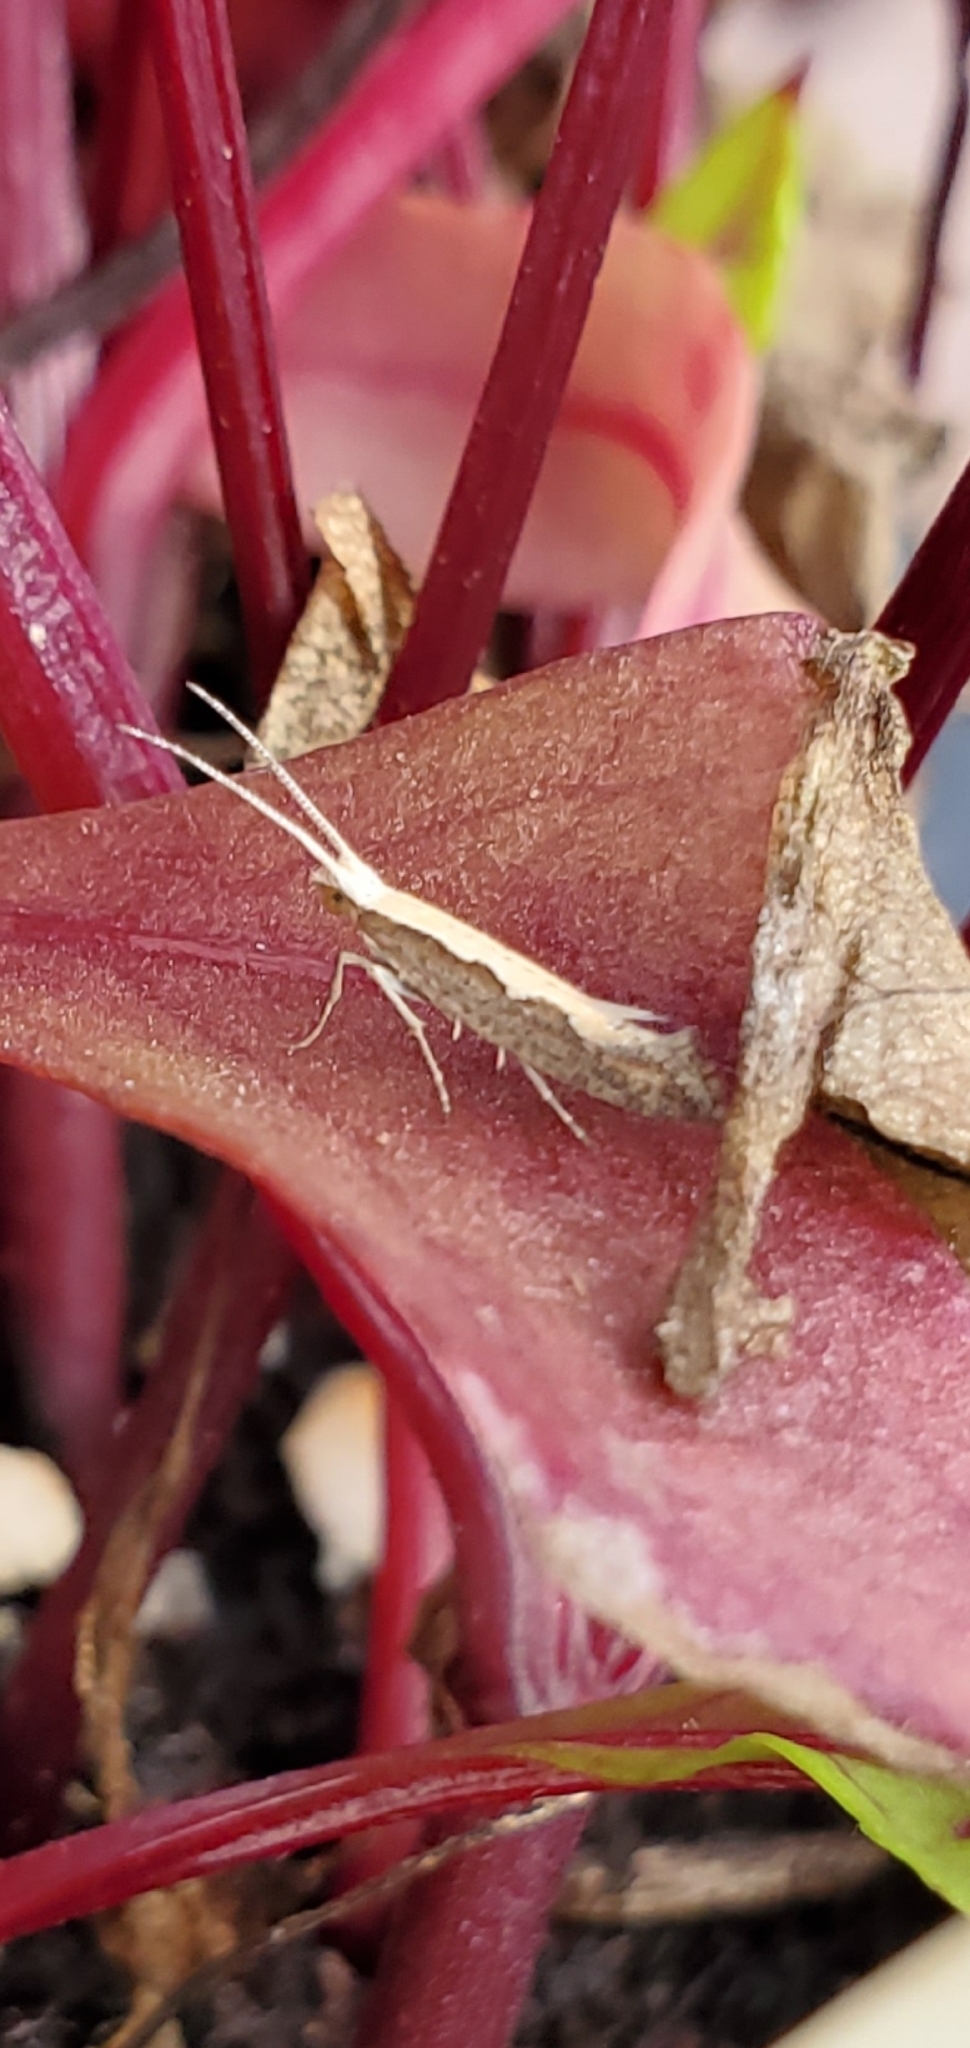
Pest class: diamondback_moth